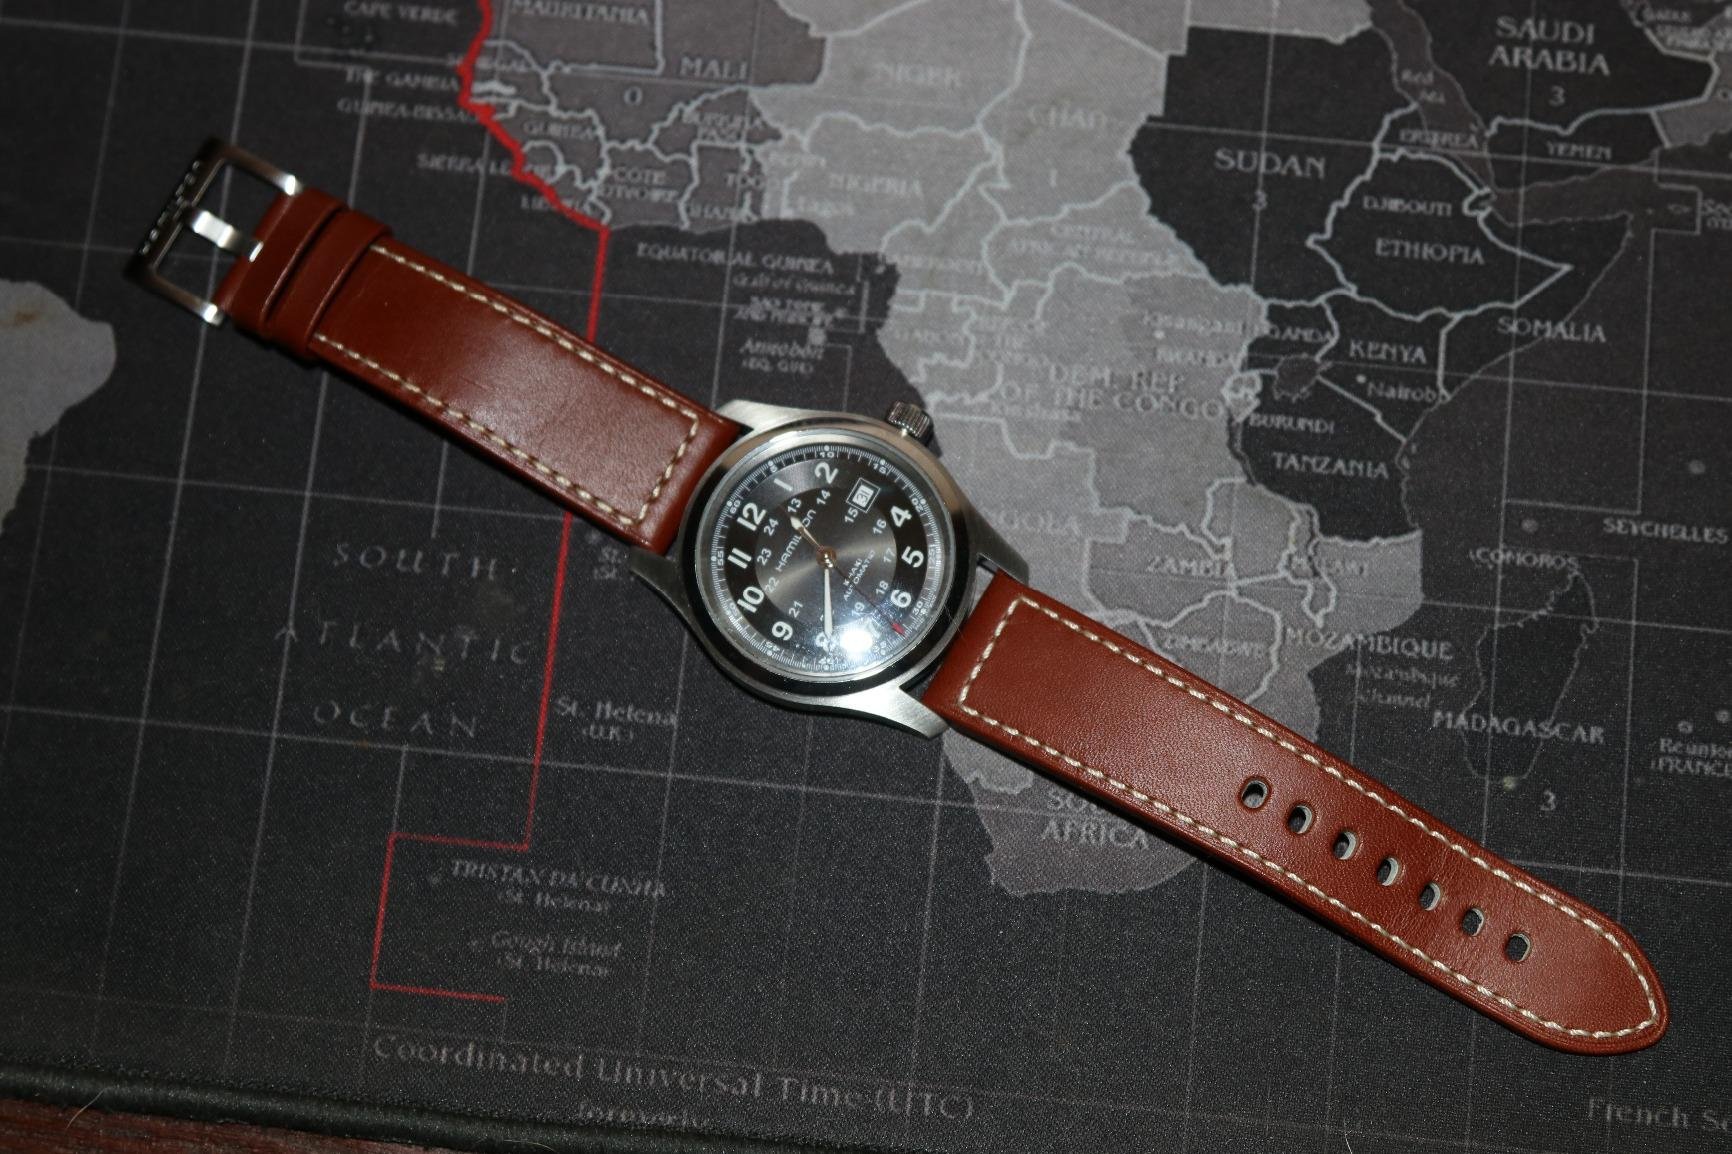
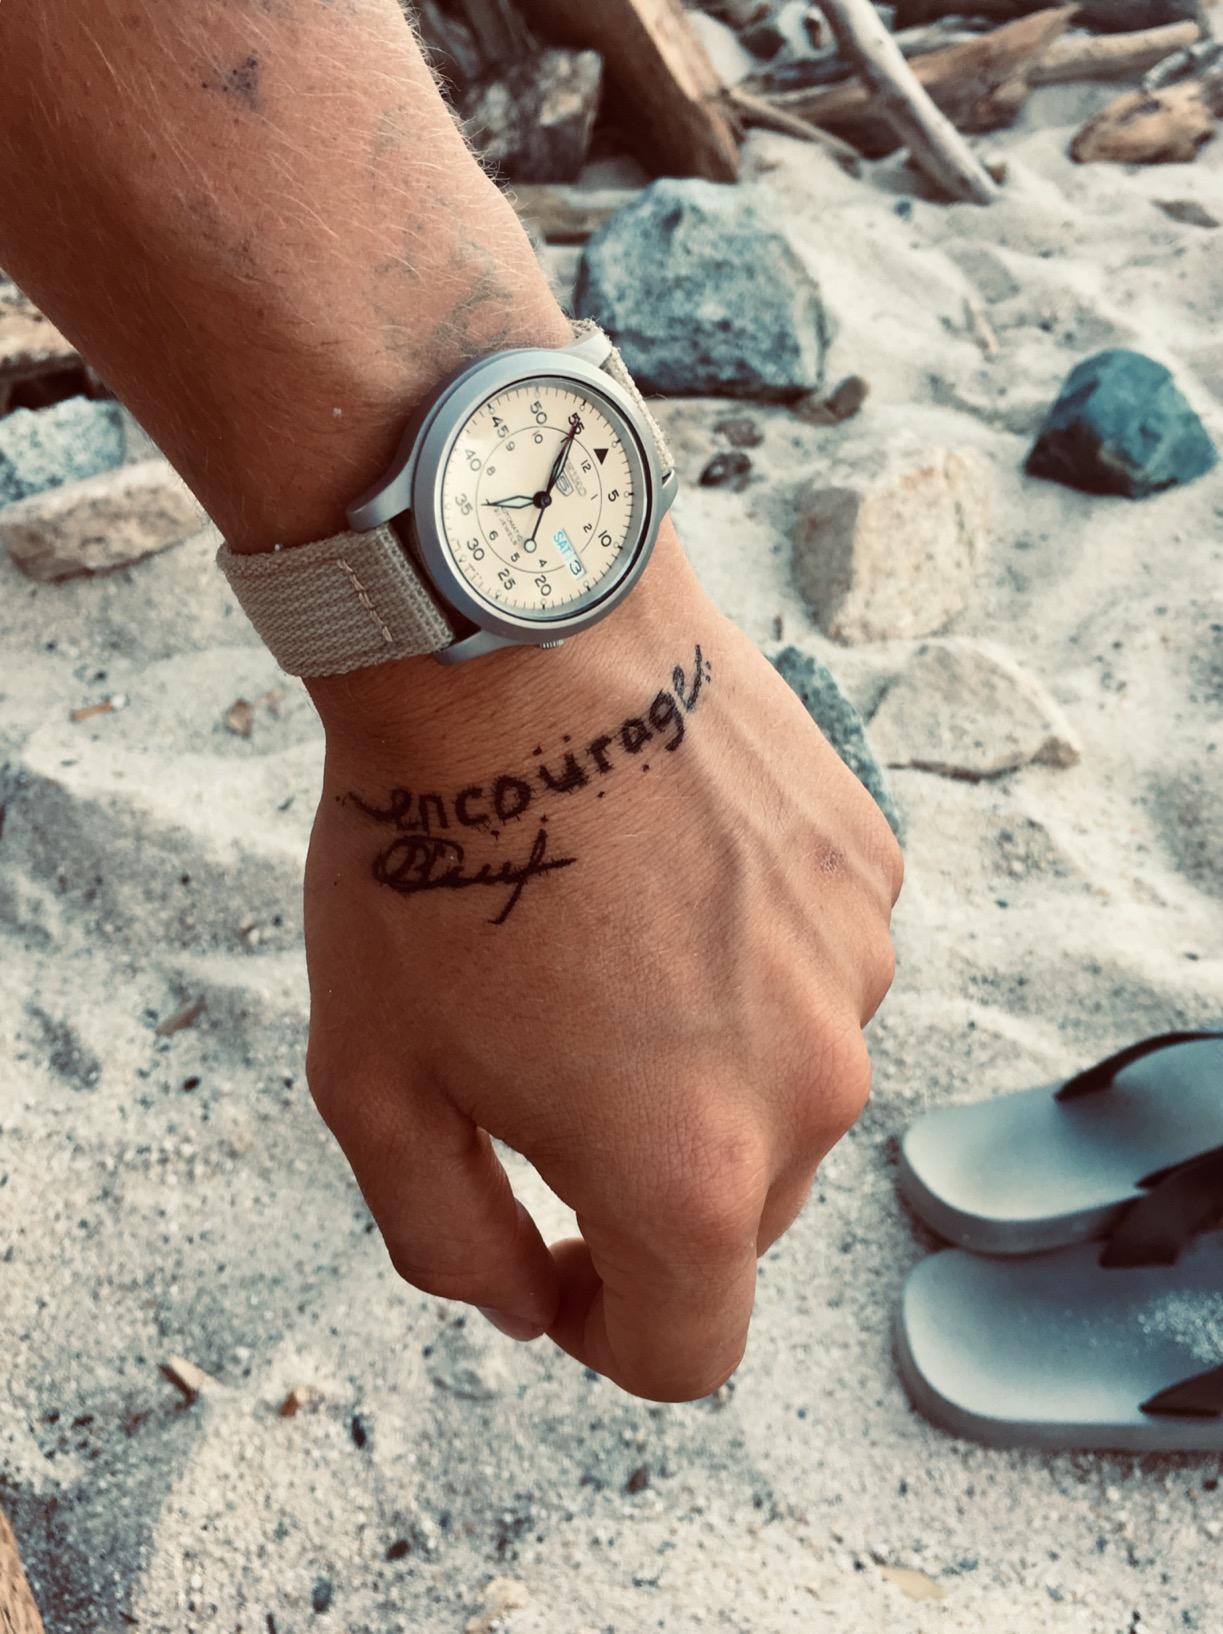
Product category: accessories_watch
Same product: no